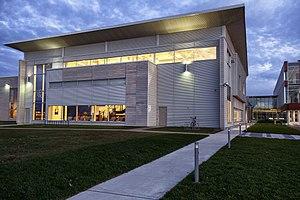
Le Cégep régional de Lanaudière à Terrebonne est l'un des trois collèges constituants du Cégep régional de Lanaudière. Près de 1 600 étudiants fréquentent ce collège constituant. Il est situé près de l'autoroute 640, entre le Centre de formation professionnelle des Moulins et la Cité du Sport sur le boulevard des Entreprises à Terrebonne. Le Cégep est également situé tout près du Campus de Lanaudière de l'Université du Québec à Montréal.